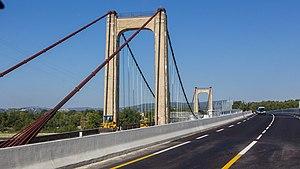
Pont de Manosque
Le pont de Manosque est un pont suspendu, permettant de franchir la Durance, sur les communes de Manosque, Gréoux-les-Bains et Valensole.